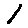
Label: 1